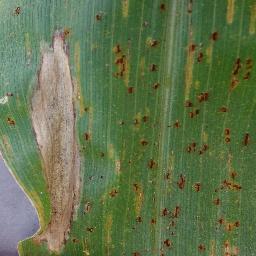
Label: Corn_(Maize)___Northern_Leaf_Blight